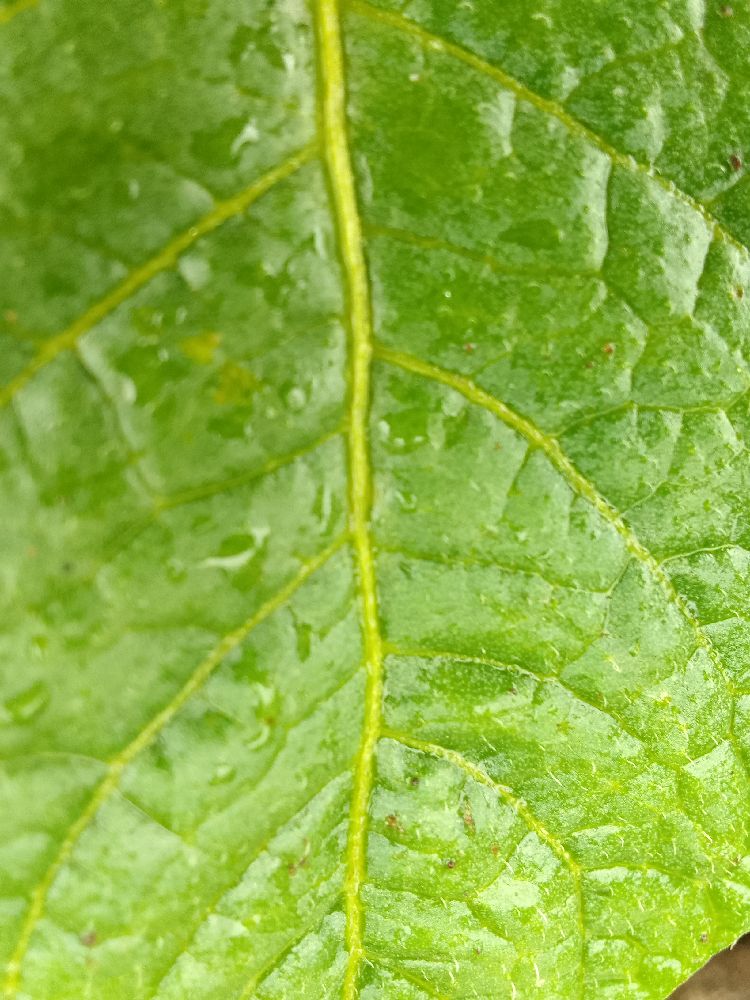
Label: Healthy